Jozef Kovalík

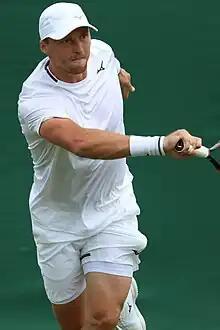
Kovalík at the 2023 Wimbledon Championships

Jozef Kovalík (born 4 November 1992) is a Slovak professional tennis player who competes on the ATP Challenger Tour. He has a career-high ATP singles ranking of world No. 80 and a doubles ranking of No. 245 reached in 2018.